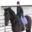
Label: horse